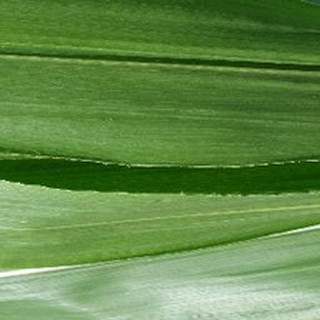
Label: healthy_corn